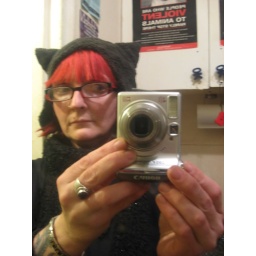
in the cat hat